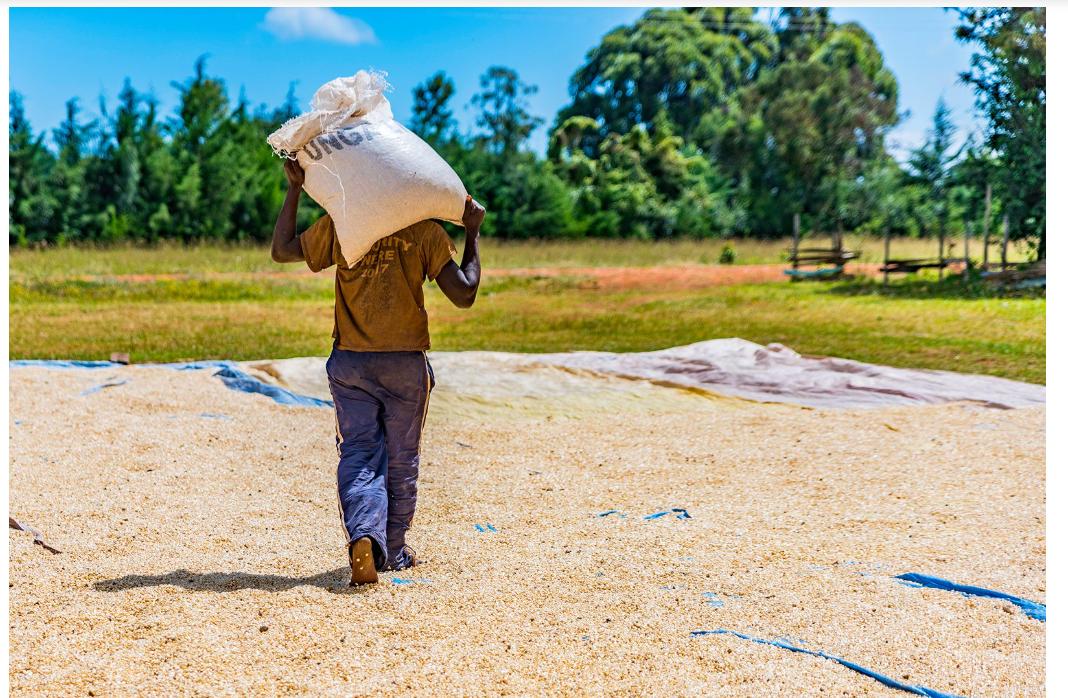
Mtu mmoja akiwa amebeba gunia kubwa  kichwani akitembea kwenye eneo la wazi la nyasi na mchanga uliotawanyika ardhini. Mtu huyo amevaa shati la mikono mifupi na suruali ya bluu  na naonekana akiwa makini mwenye  bidii akihakikisha mzigo wake umekaa sawa.